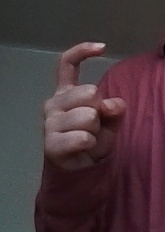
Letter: ra